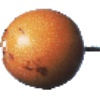
Label: Granadilla 1